Aanivaer

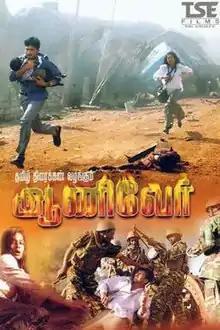

Aanivaer is a 2006 Tamil-language independent war film directed by John starring Nandha, Madhumitha, Neelima Rani, and Mullai Yesudasan. The music was composed by Satheesh. The film was released on 23 September 2006. Shot entirely in the then LTTE controlled Vanni in Sri Lanka, it includes scenes about the exodus of Tamil people from Jaffna to Vanni after the fall of Jaffna to the Sri Lankan Army in 1995 and the rape and murder of a young Tamil student Krishanthi Kumaraswamy, the film was initially released for screening in the United Kingdom, Canada, and Australia only. It was later released in India as well.